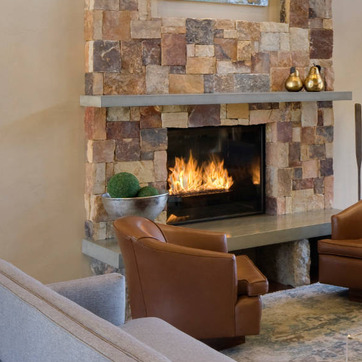
Material: other